Game Gear

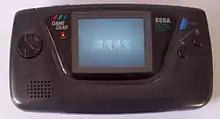
Game Gear displaying the Sega trademark in color

With a late start into the handheld console market, Sega rushed to get the Game Gear into stores quickly, having lagged behind Nintendo in sales without a handheld on the market. To simplify development, Sega based the Game Gear hardware on the Master System, with a much larger 4,096 color palette compared to the Master System's 64 colors. Part of the intention was easy conversion of Master System games. The Game Gear's stronger hardware impacted its battery life, running for three to five hours on six AA batteries, falling short of the Game Boy, which could run for more than 30 hours on four AA batteries. Its quick launch in Japan sold 40,000 units in its first two days, 90,000 within a month, and more than 600,000 back orders. According to Sega of America marketing director Robert Botch, "there is clearly a need for a quality portable system that provides features other systems have failed to deliver. This means easy-to-view, full-color graphics and exciting quality games that appeal to all ages."